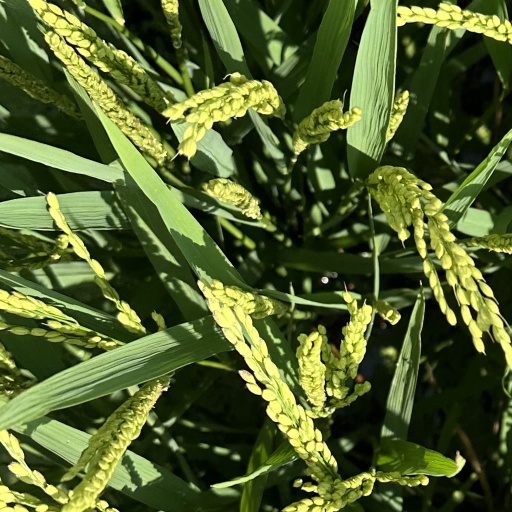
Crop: rice